Cymbal stand

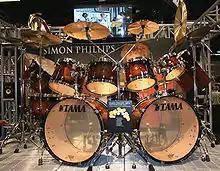
A Simon Phillips drum kit using straight, boom and multiple boom stands.

A cymbal stand is a stand designed primarily to support a suspended cymbal in a drum kit or percussion section.